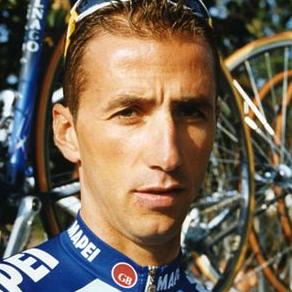
Age: 31